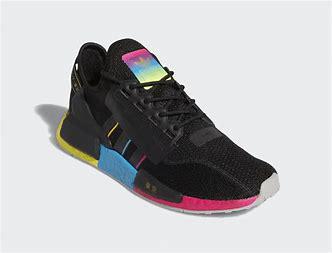
Brand: Adidas
Model: NMD_R1 V2